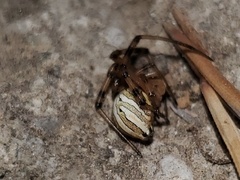
Species: Lactrodectus_hesperus